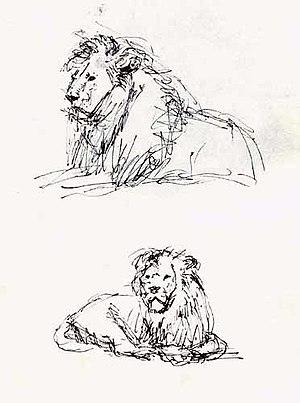
Un croquis est un dessin fait rapidement, à main levée, sans recherche de détails dans le but de dégager à grands traits, l'essentiel du sujet, du motif ; souvent fait d'après nature, il alimente le carnet de voyage dessiné dit « de croquis ».